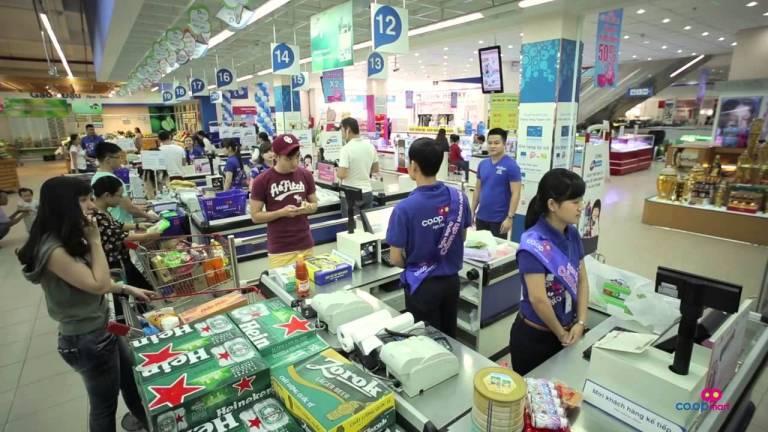
đây là khung cảnh xuất hiện ở khu vực thanh toán của một siêu thị